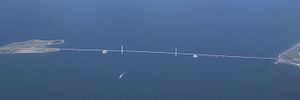
Danmarks infrastruktur
Storebæltsbroen set fra luften.
Danmarks infrastruktur er veludbygget og generelt i god stand. Landets infrastruktur er domineret af almindelige landeveje, motorveje, et tognet med to primære togselskaber, DSB og Arriva. Der findes fem internationale lufthavne i Danmark med Kastrup Lufthavn og Billund som de primære. Der transporteres over 200 mio. ton gods med start og slutdestination i Danmark, hvilket svarer til 35.000 kilo for hver eneste dansker. Lastbiler er oftest den del af tranportkæden, der leverer godset til den endelige destination og dominerer derfor den danske godstransport. Lastbiler står for ca. 80 pct. af den samlede godstransport, skibe og færger står for ca. 19 pct., mens jernbanen står for kun ca. 1 pct.